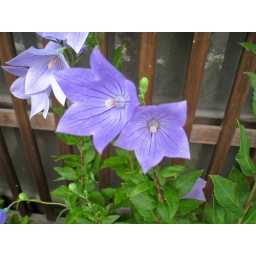
Some purple flowers along side a building in Inuyama